Nelson, Lancashire

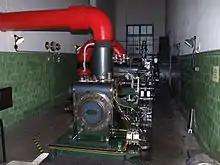
An 1895 stationary steam engine built by William Roberts & Co of Nelson installed at Queen Street Mill Textile Museum, Burnley

There was a worsted mill at Lomeshaye close to a "cotton factory" and another cotton mill along the canal at Reedyford by 1848. Walverden Mill in Leeds Road was built in 1850, and it was soon followed by others. From 1862, Phoenix Foundry, the steam engine factory of William Roberts, stood at the site of the shopping centre's car park, and has been called "Nelson's most significant engineering site". By 1891, there were 57 cotton spinners and manufacturers listed in Nelson. The largest had 1,950 looms and the smallest only 8.